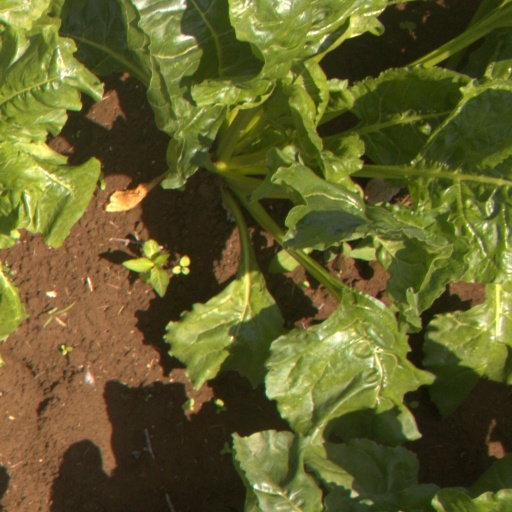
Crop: sugar beet